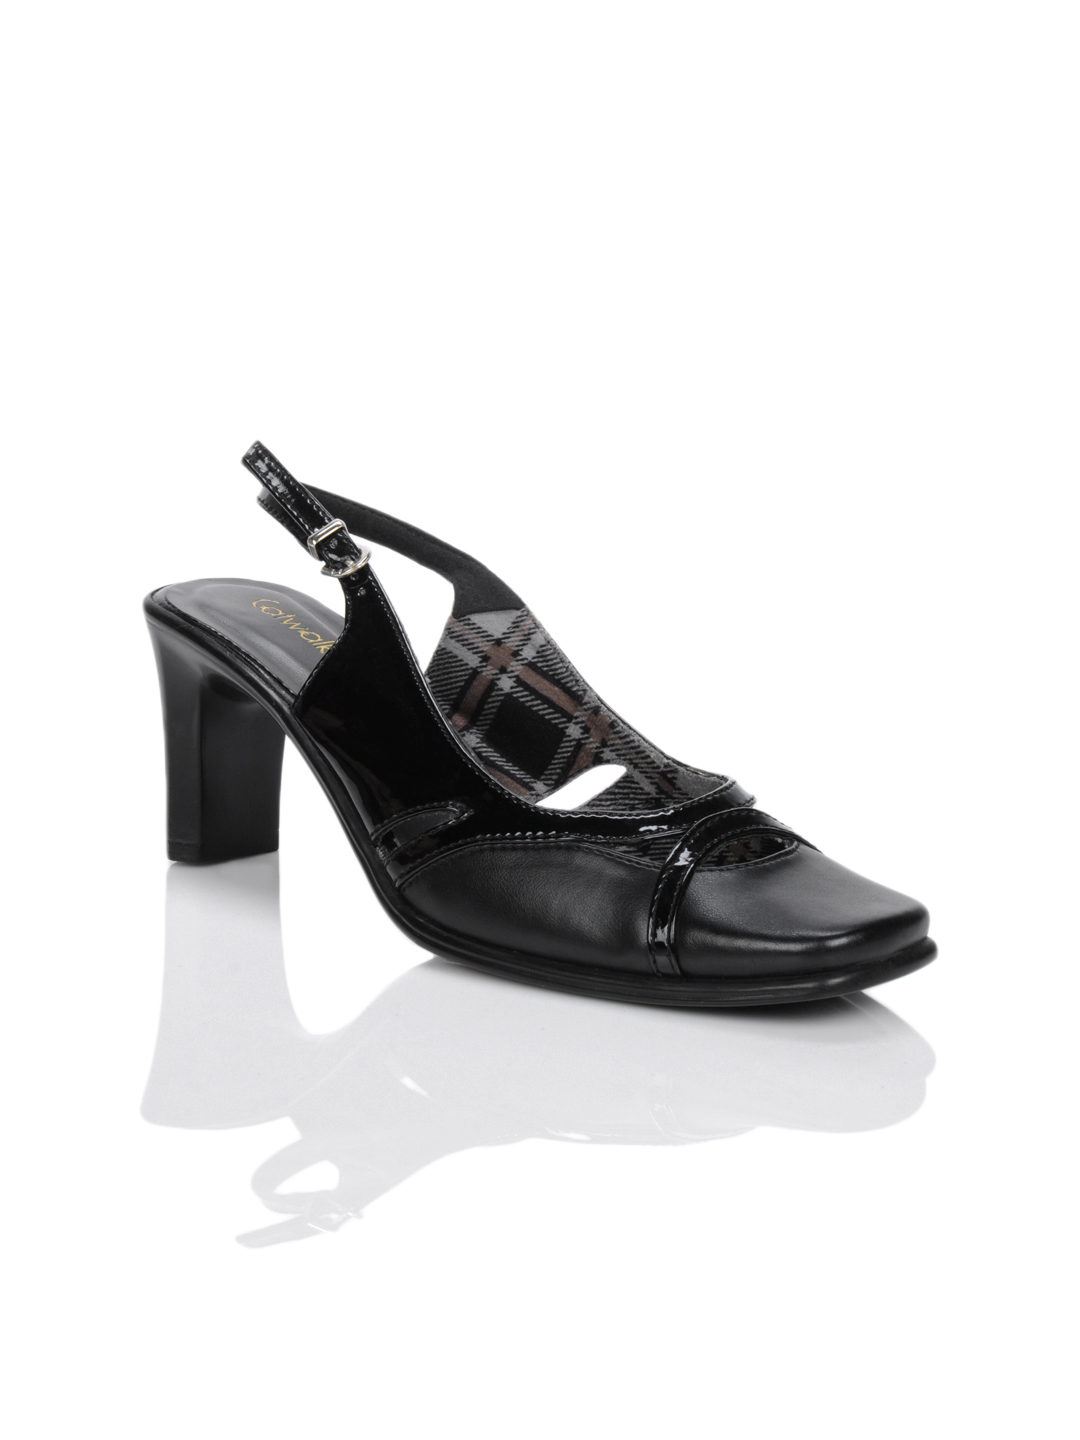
Catwalk Women Black Heels
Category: Footwear / Shoes / Heels
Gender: Women
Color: Black
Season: Winter 2015
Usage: Casual